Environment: real
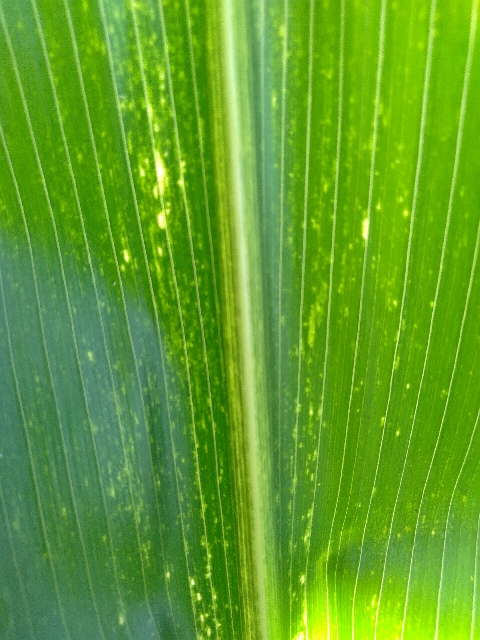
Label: lethal_necrosis